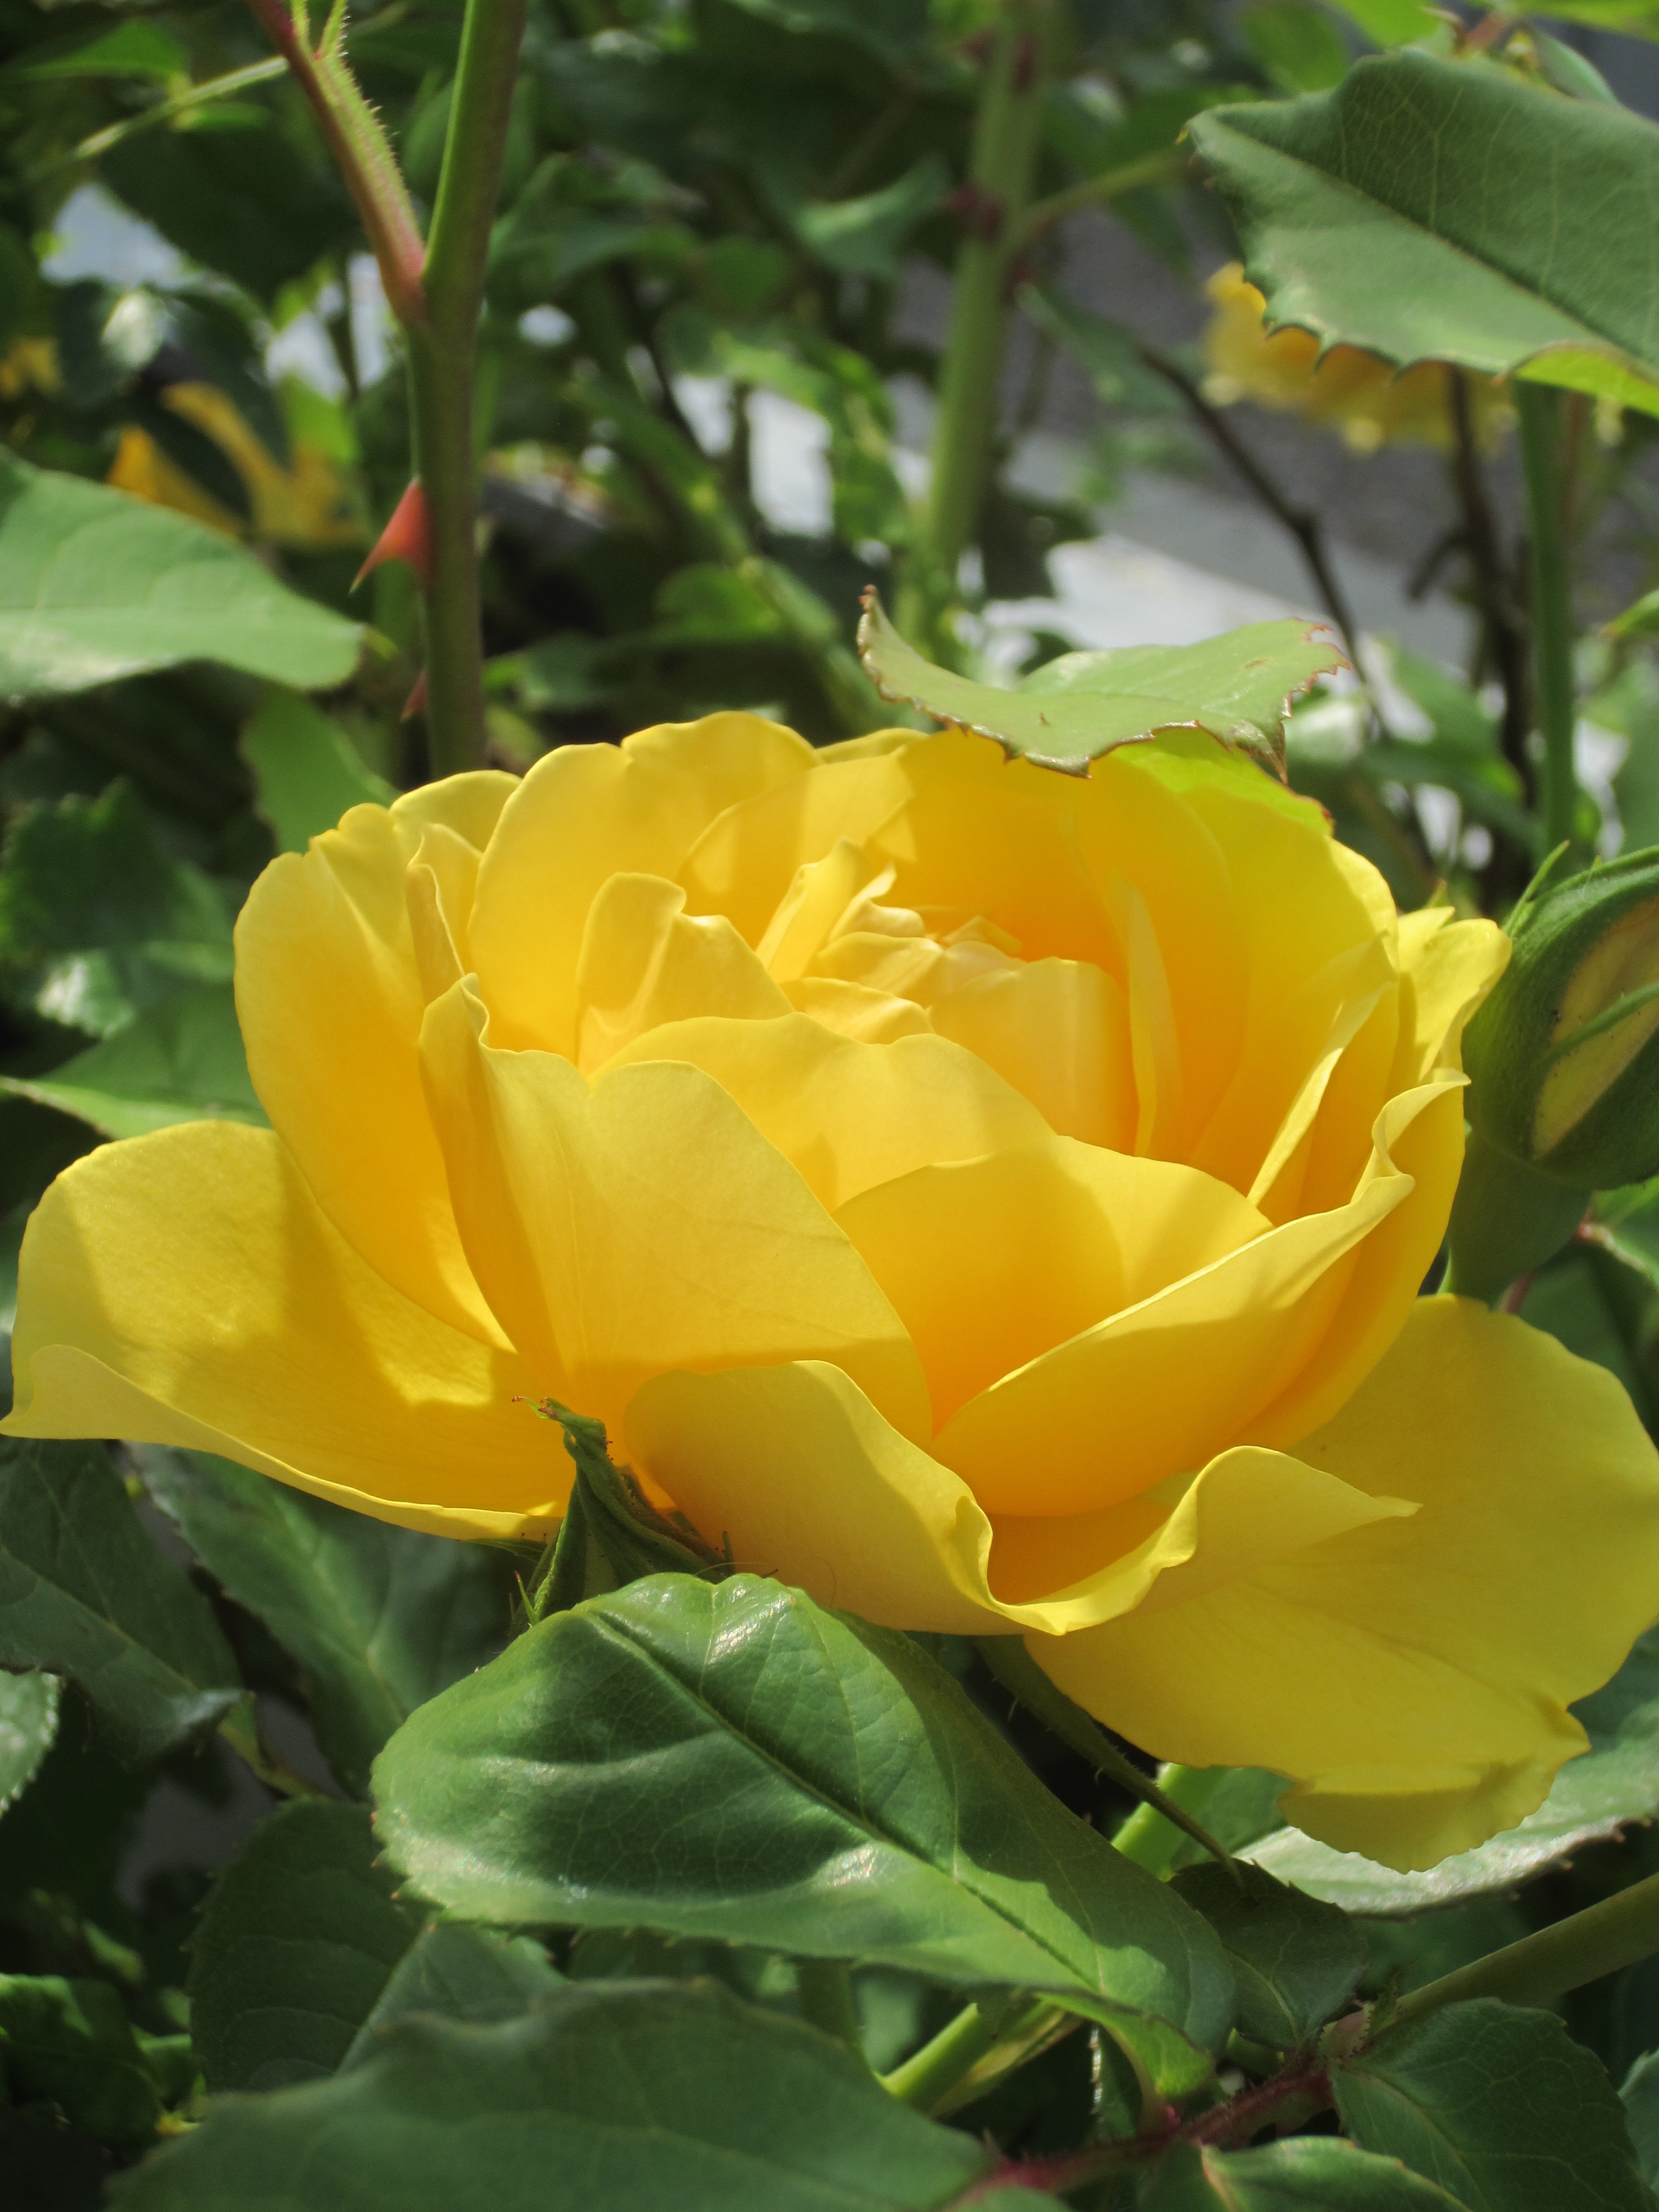
plant, flower, petal, summer, rose, yellow, garden, flora, flowers, roses, flowering, ros, flowering plant, rose family, land plant, austrian briar